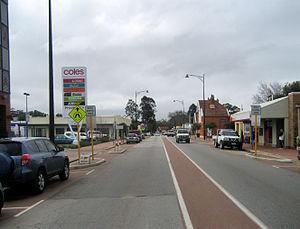
Pinjarra est une ville dans la région de Peel, au sud de l'Australie occidentale.